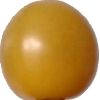
Label: tomato_cherry_yellow